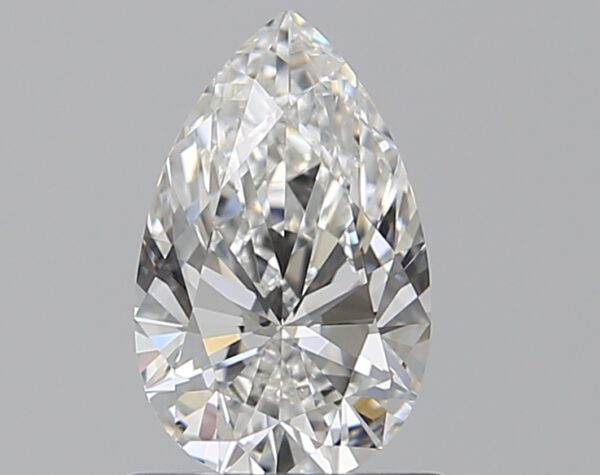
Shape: pear
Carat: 0.72
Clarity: VS1
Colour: E
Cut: EX
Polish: EX
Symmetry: VG
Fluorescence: ST
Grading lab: GIA
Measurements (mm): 7.87 x 4.92 x 3.04